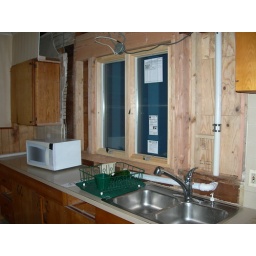
The new south facing kitchen window over the old sink.